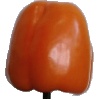
Label: orange_pepper